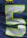
Number: 5